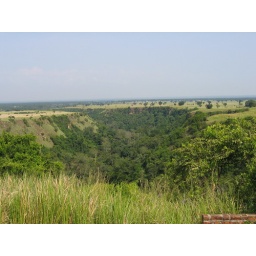
Chamura Gorge...an isolated patch of forest in a sea of grass